Big Brother (British TV series) series 13

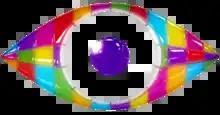
Series thirteen logo

Big Brother 2012, also known as Big Brother 13, was the thirteenth series of the British reality television series "Big Brother", and the second series to broadcast on Channel 5. The series premiered with a live launch on 5 June 2012 and ran for 70 days, concluding on 13 August 2012. The series was originally planned to run for thirteen weeks, but was cut back to ten weeks in order to accommodate "Celebrity Big Brother 10". The series was won by Luke Anderson, who won half of the £100,000 prize fund, with the remainder taken by Conor McIntyre as part of the White Room twist. Anderson is the second transgender contestant to win the show, the first being Nadia Almada who won the show back in 2004. The runner-up was Adam Kelly. The series was announced in April 2011 when Channel 5 signed a two-year contract to air the show. With "Big Brother 12" having been broadcast in autumn 2011, this is the first series to air in the show's regular summer period on Channel 5 since it acquired the show from Channel 4 in 2011.